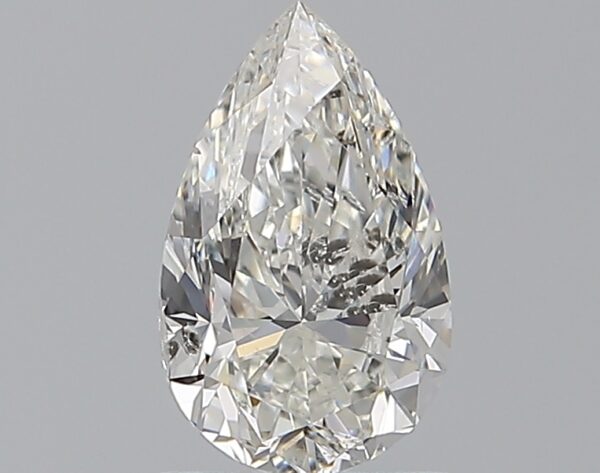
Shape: pear
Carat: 1
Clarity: I1
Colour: G
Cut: VG
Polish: EX
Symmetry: VG
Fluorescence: N
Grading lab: GIA
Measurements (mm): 8.69 x 5.38 x 3.48